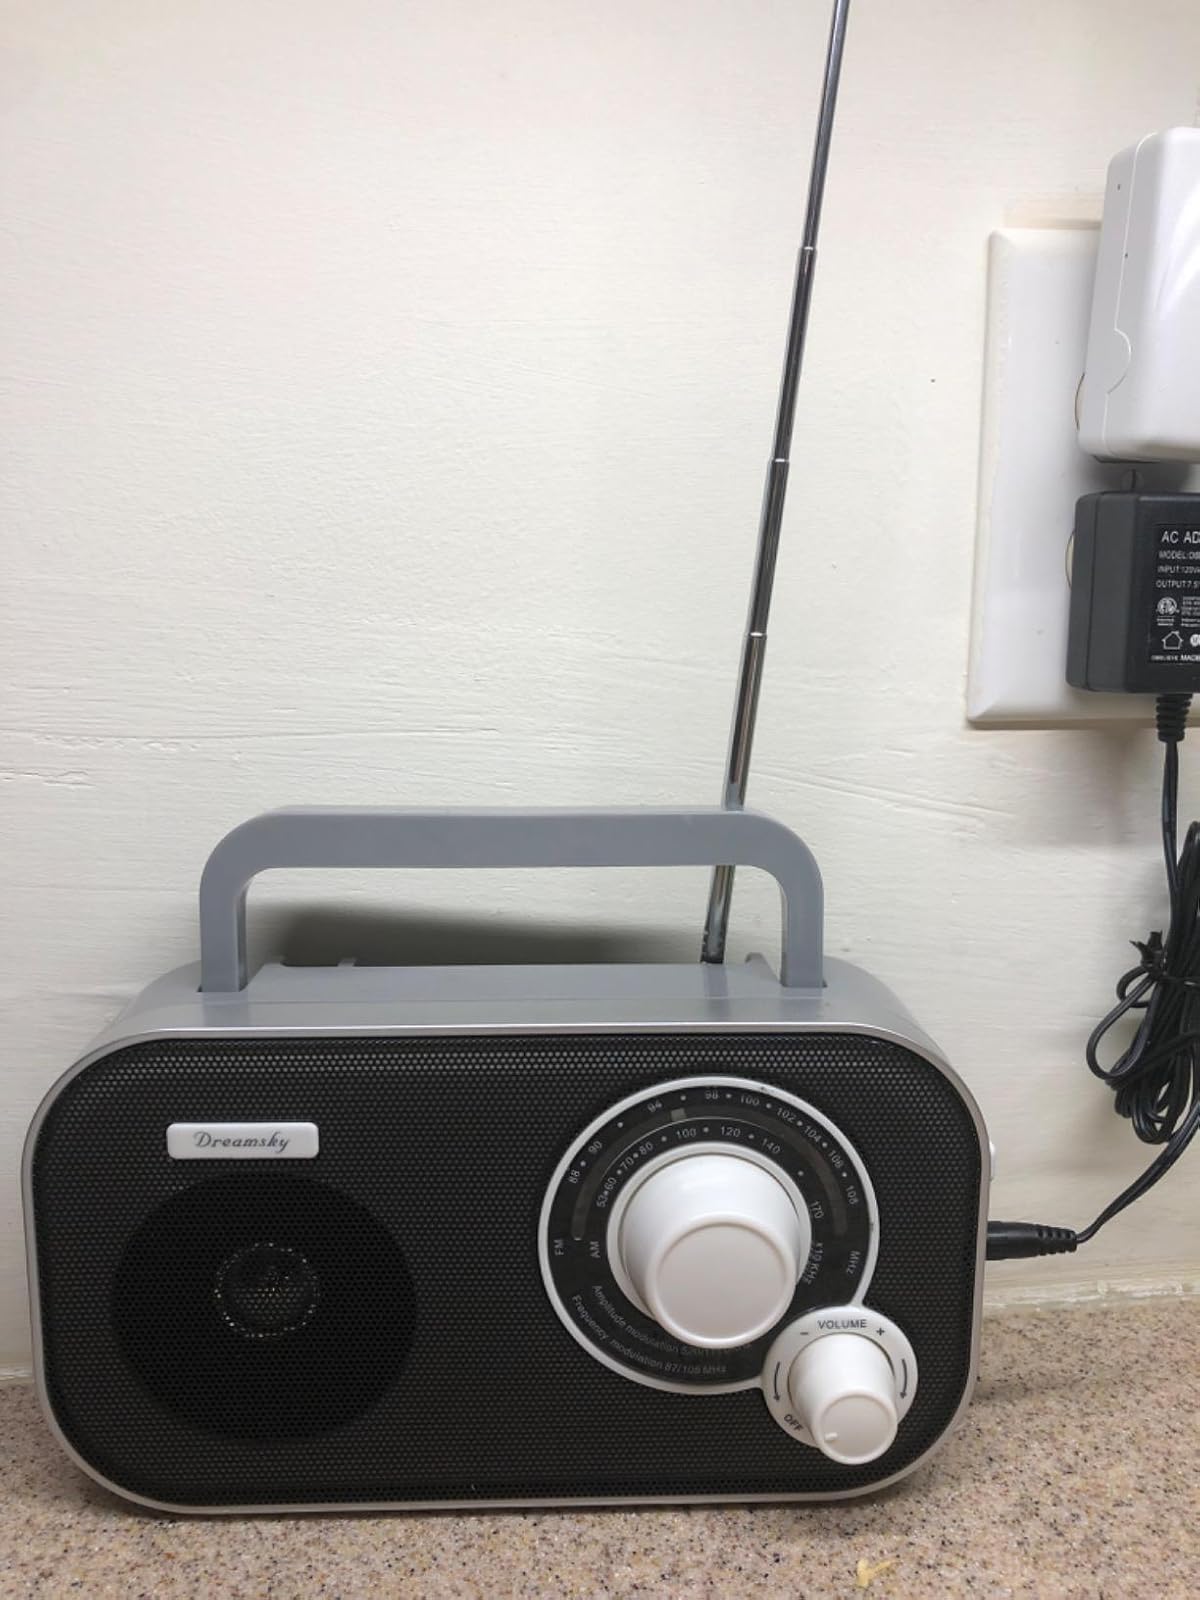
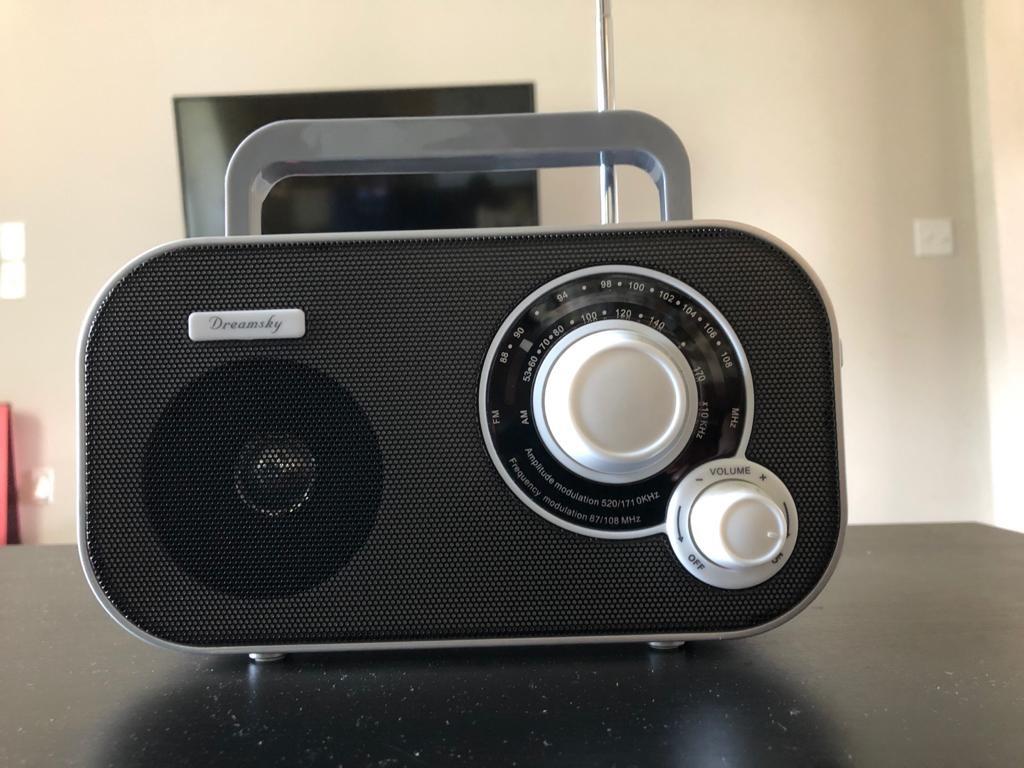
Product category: radio
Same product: yes